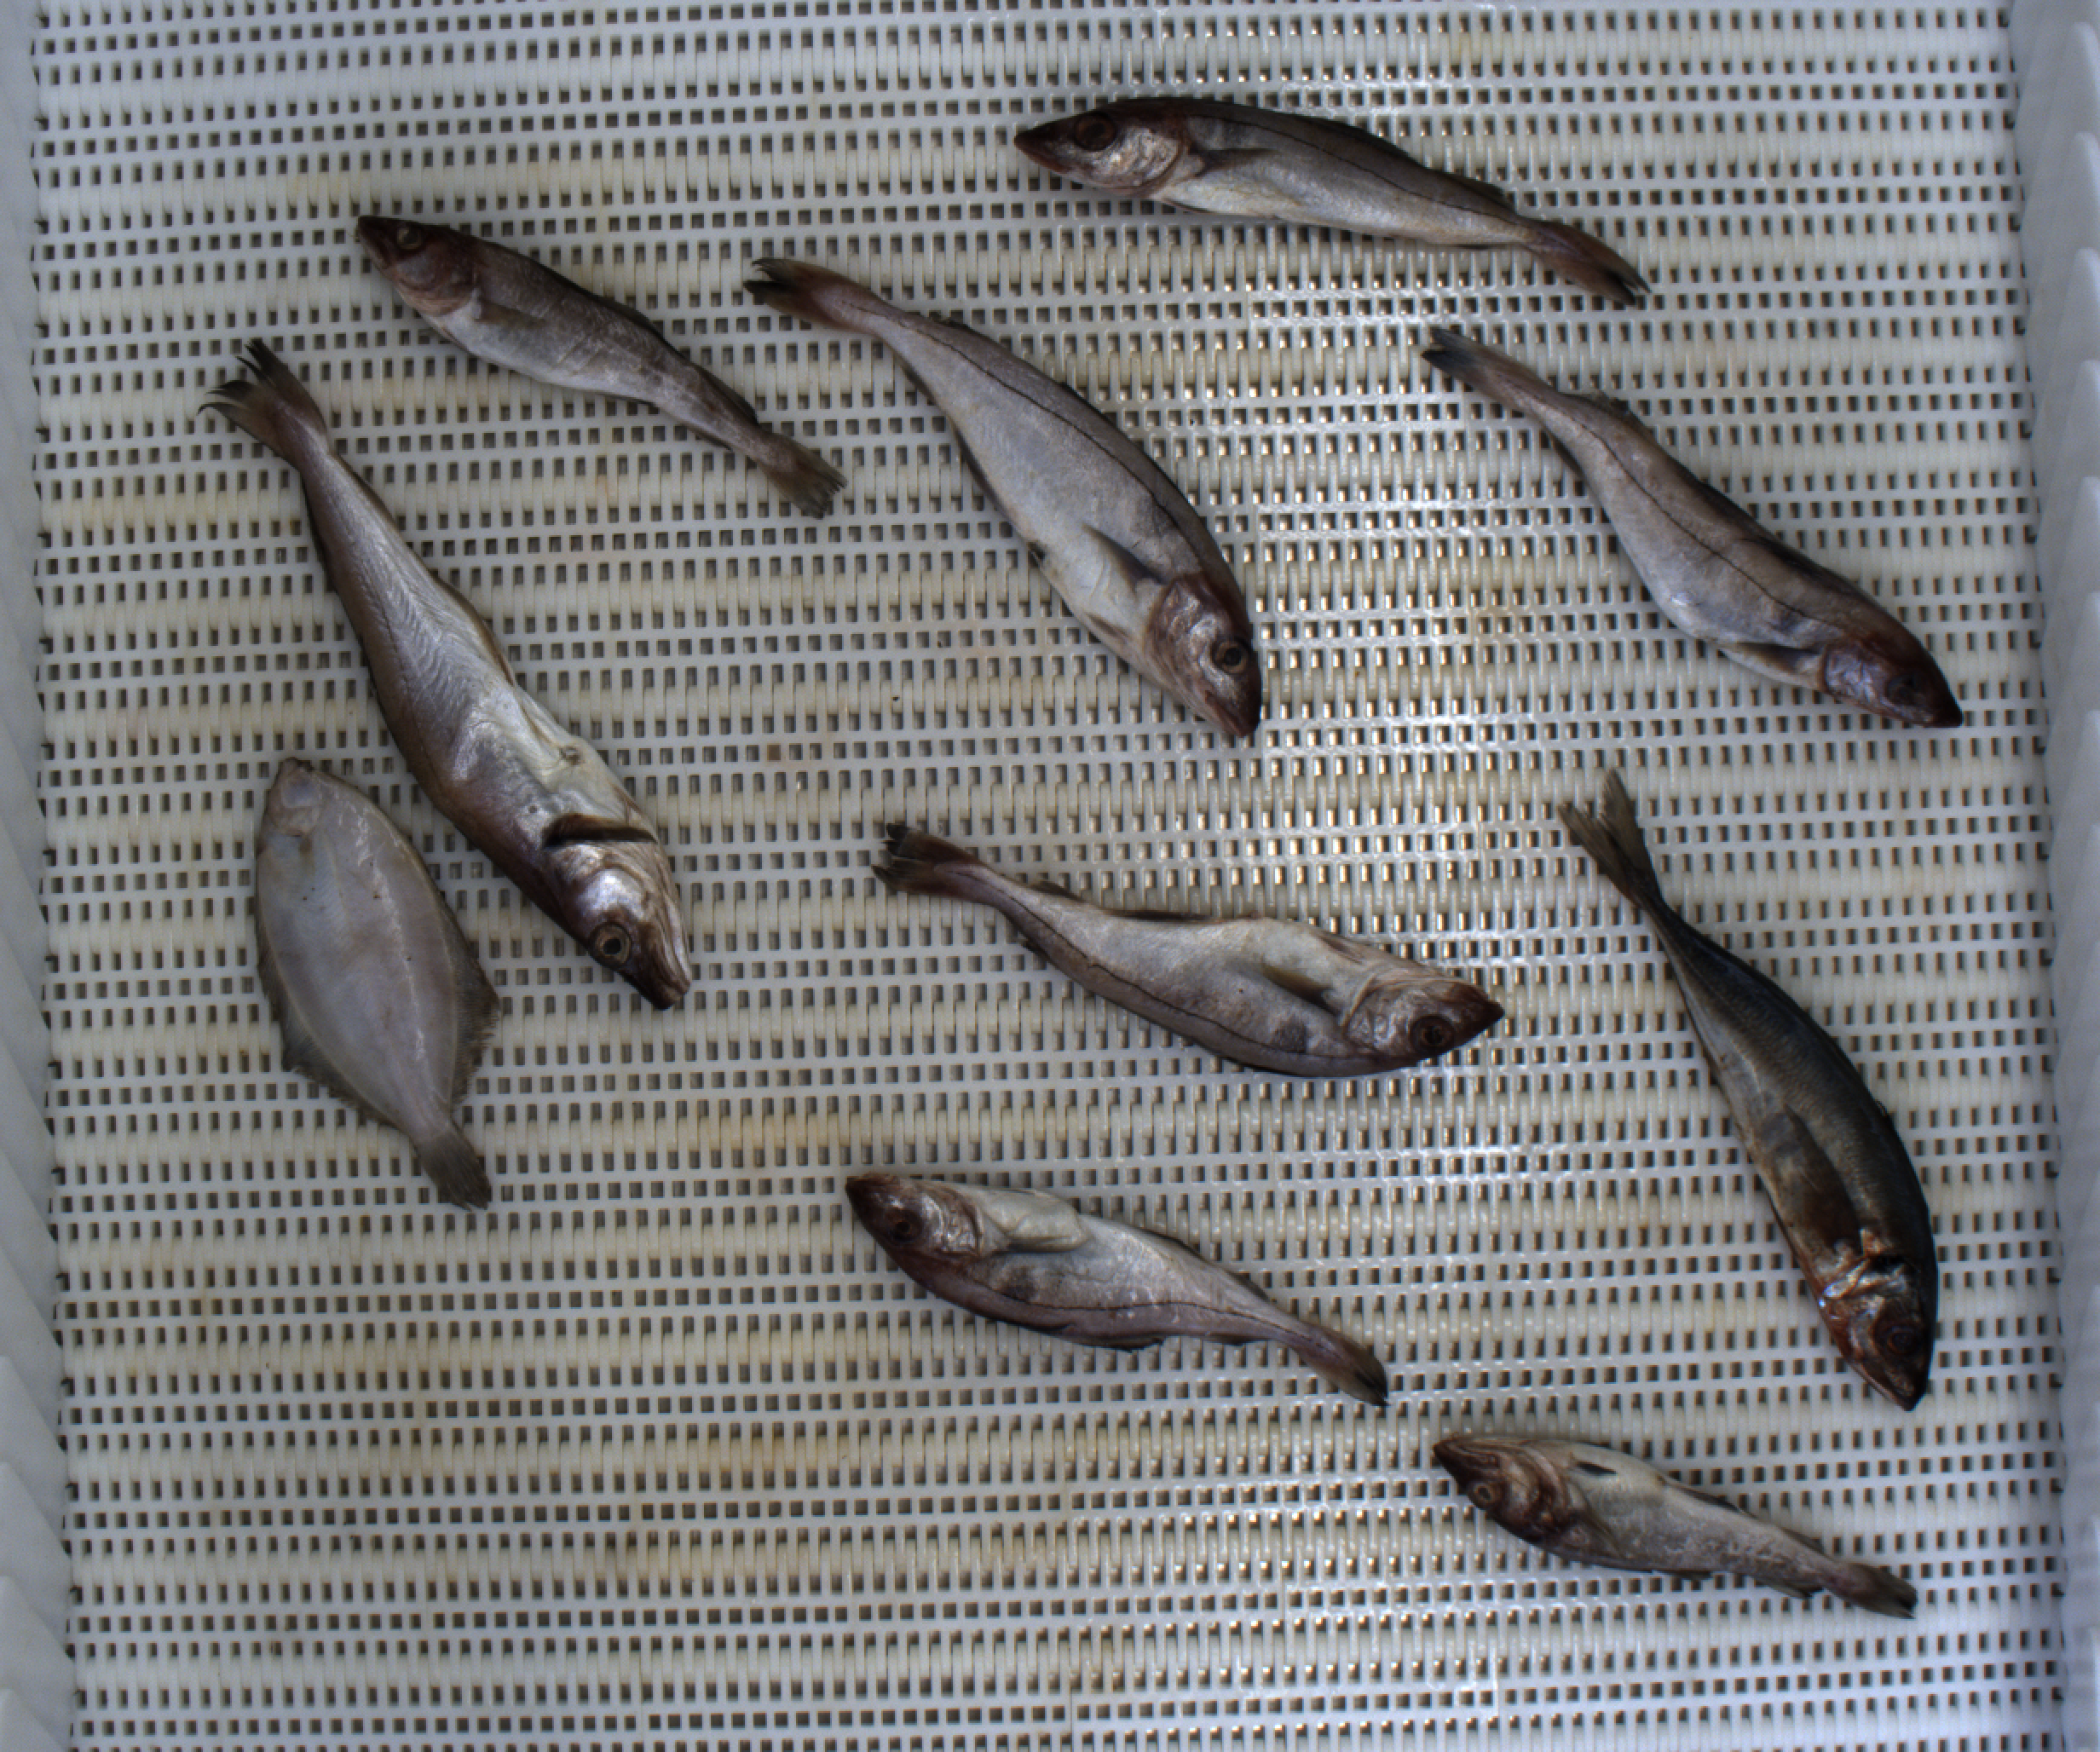
Total fish: 10
Cod: 2
Haddock: 5
Whiting: 1
Hake: 0
Horse mackerel: 1
Saithe: 0
Other: 1